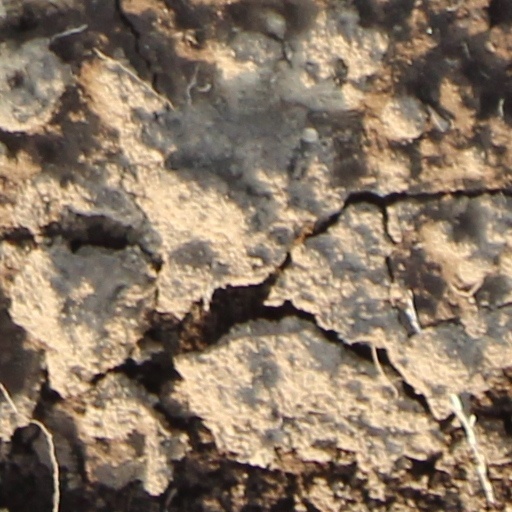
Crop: wheat